Mykhailo Hrushevsky

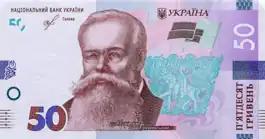
Hrushevskyi portrait on ₴ 50 bill, 2019

As an organiser of scholarship, Hrushevsky oversaw the transformation of the Shevchenko Literary Society, based in the province of Halychyna (Galicia), Austria-Hungary, into a new Shevchenko Scientific Society, which published hundreds of volumes of scholarly literature before the First World War and quickly grew to serve as an unofficial academy of sciences for Ukrainian on both sides of the border with Russia. After the Russian Revolution of 1905, Hrushevsky organised the Ukrainian Scientific Society in Kyiv in 1907 that served as a prototype to the future Academy of Sciences. After the 1917-1921 revolution, he founded the Ukrainian Sociological Institute in exile in Vienna. After his return to Ukraine in the 1920s, he became a major figure of the new All-Ukrainian Academy of Sciences in Kyiv in 1923.